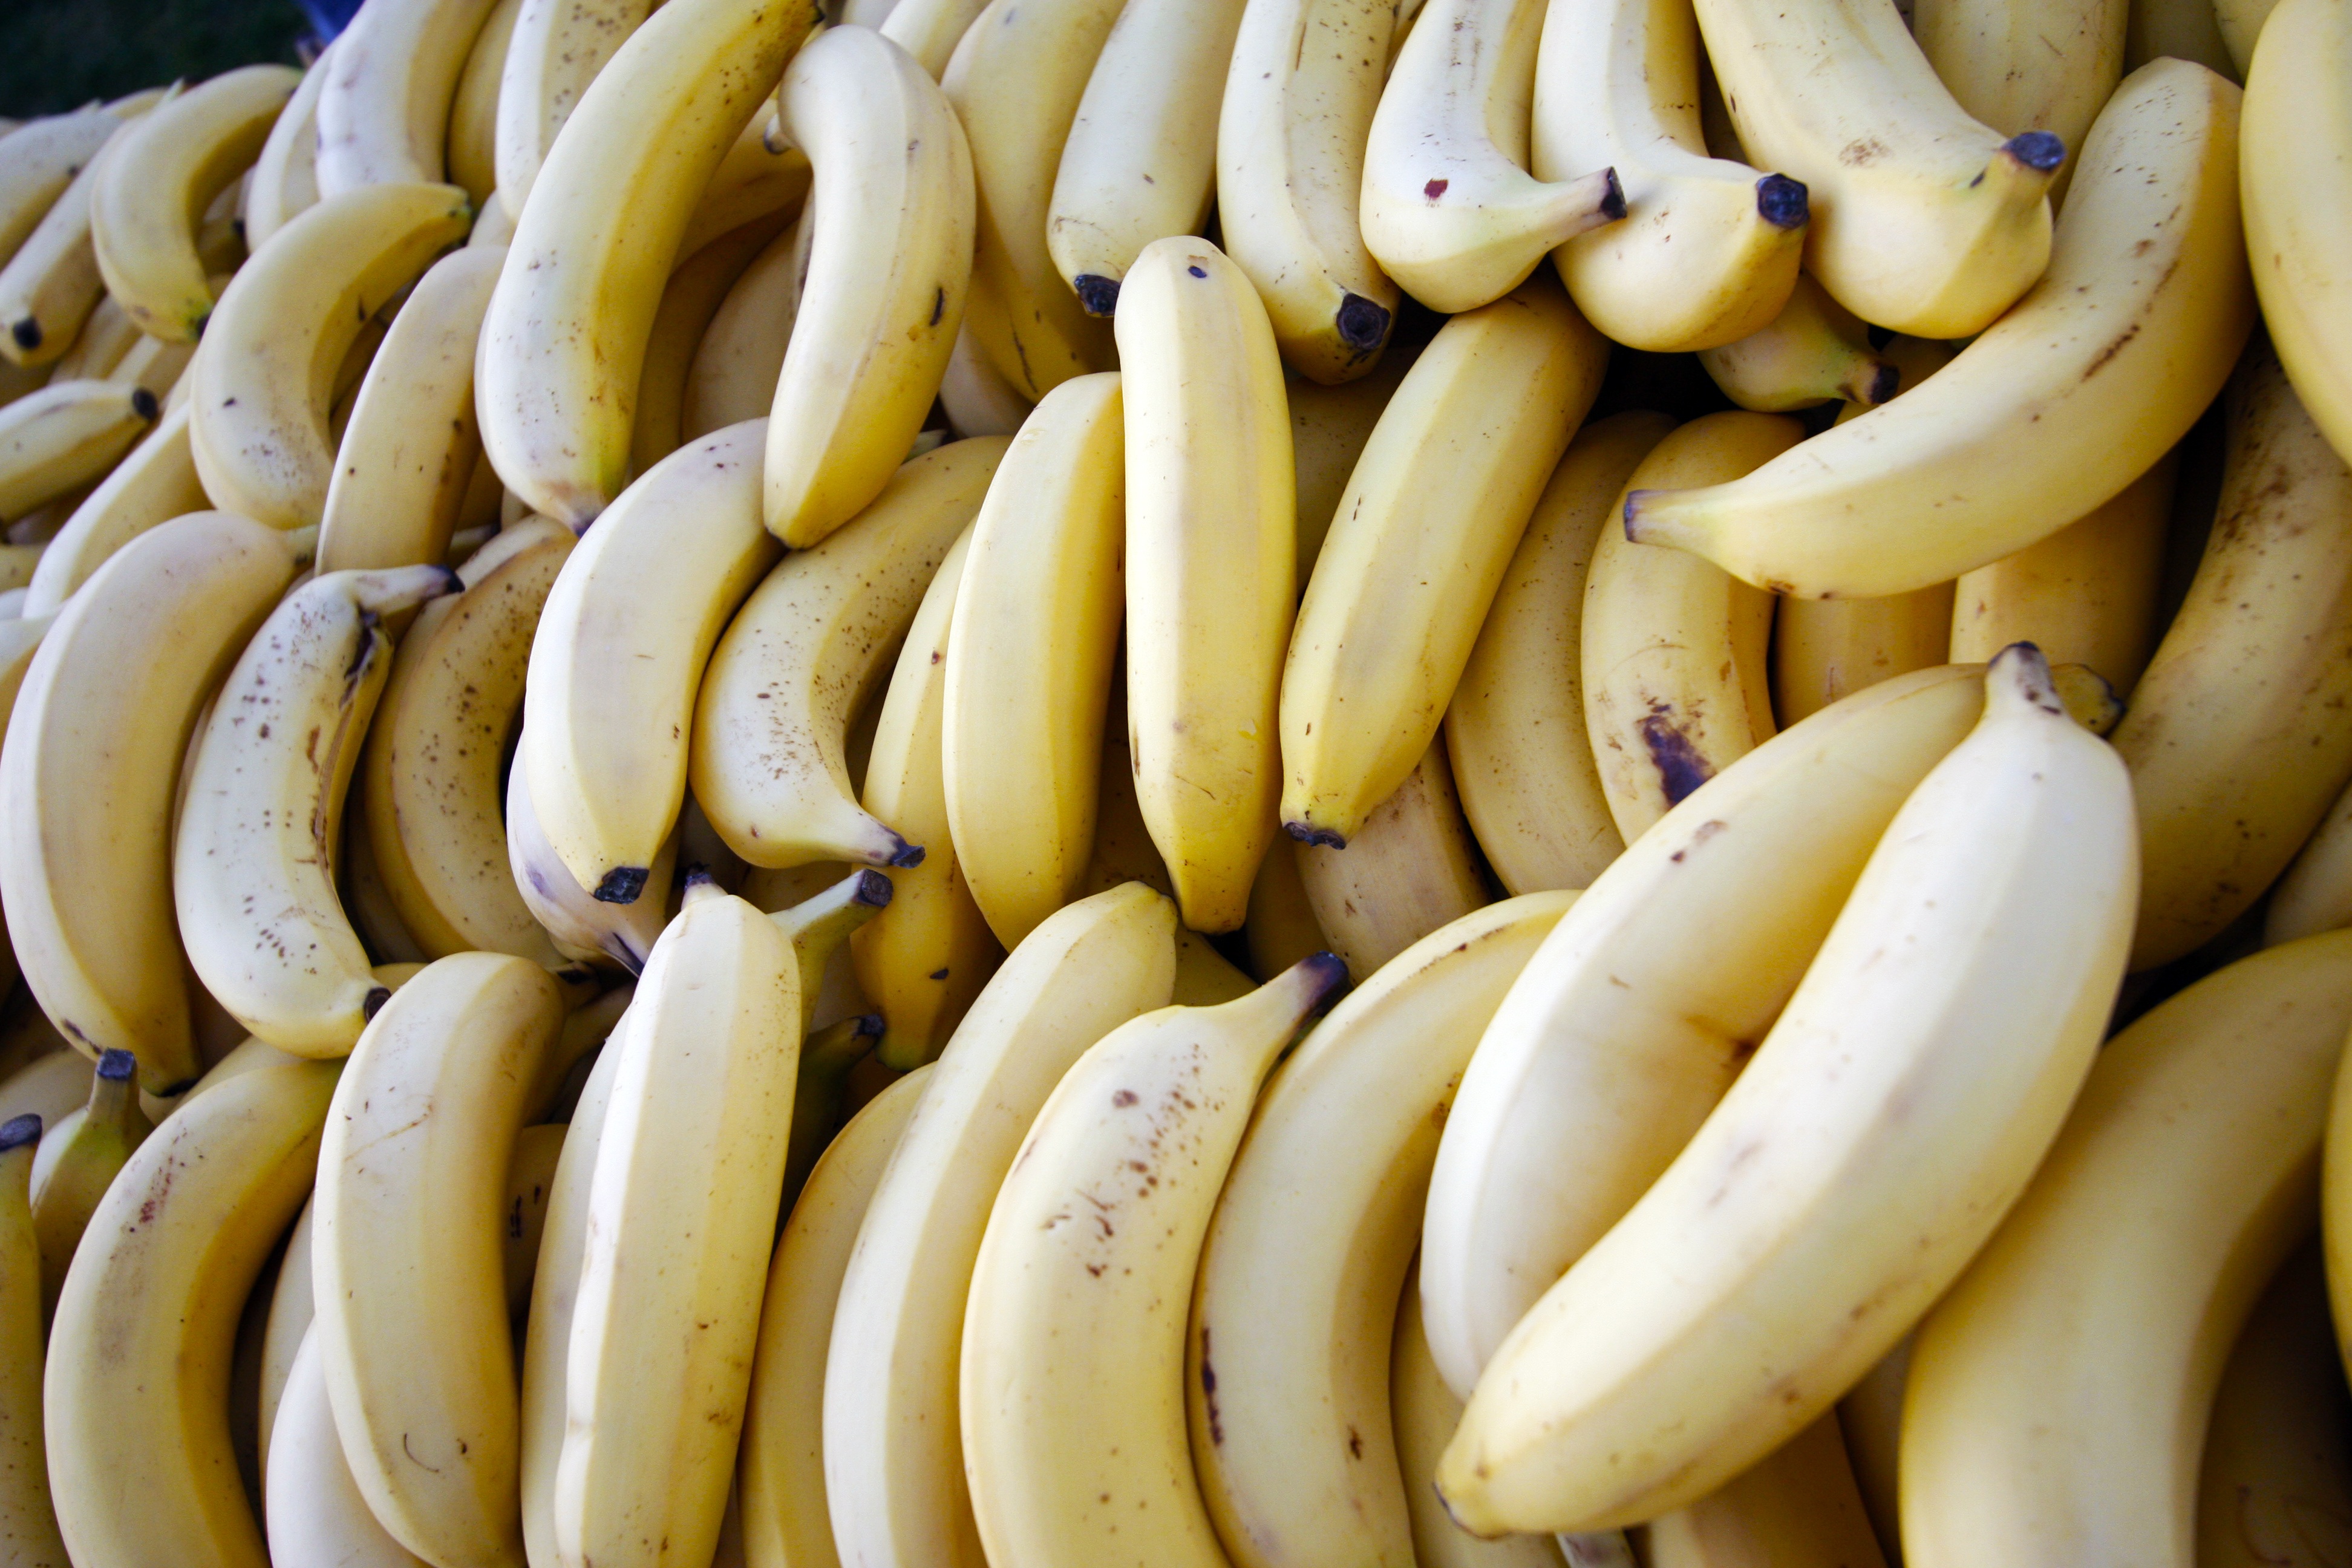
plant, bunch, fruit, ripe, dish, food, ingredient, produce, fresh, yellow, banana, healthy, eating, bananas, nutrition, tasty, raw, diet, flowering plant, land plant, banana family, cooking plantain